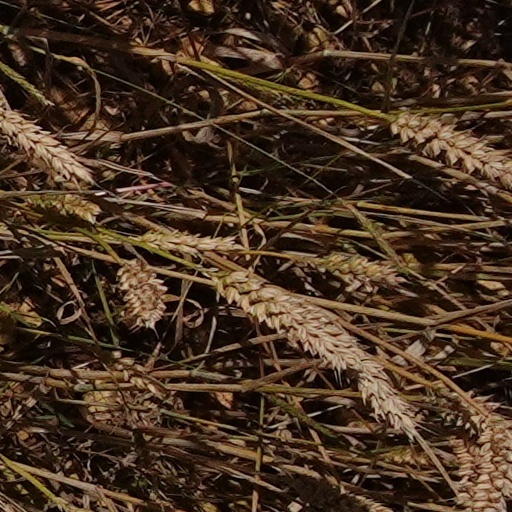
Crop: wheat